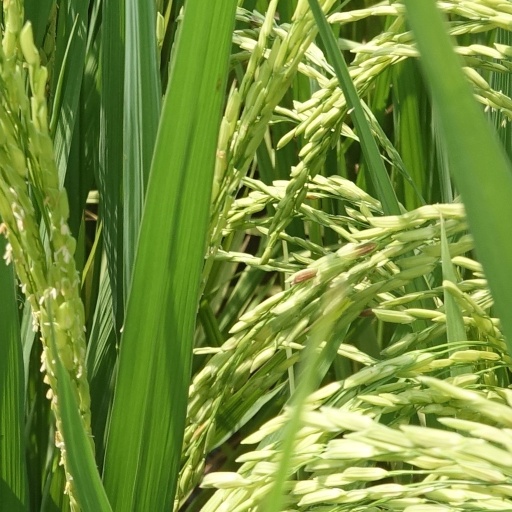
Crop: rice